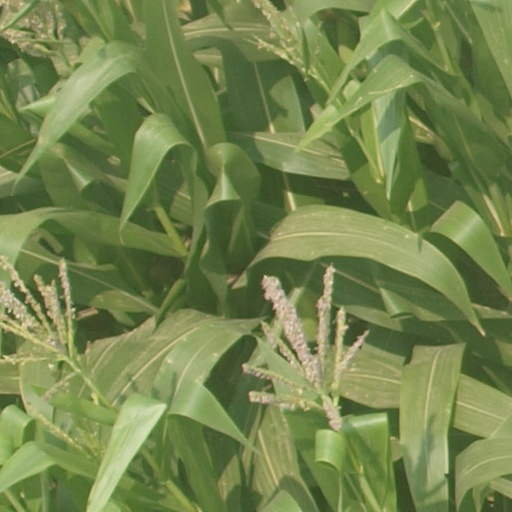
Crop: maize; corn